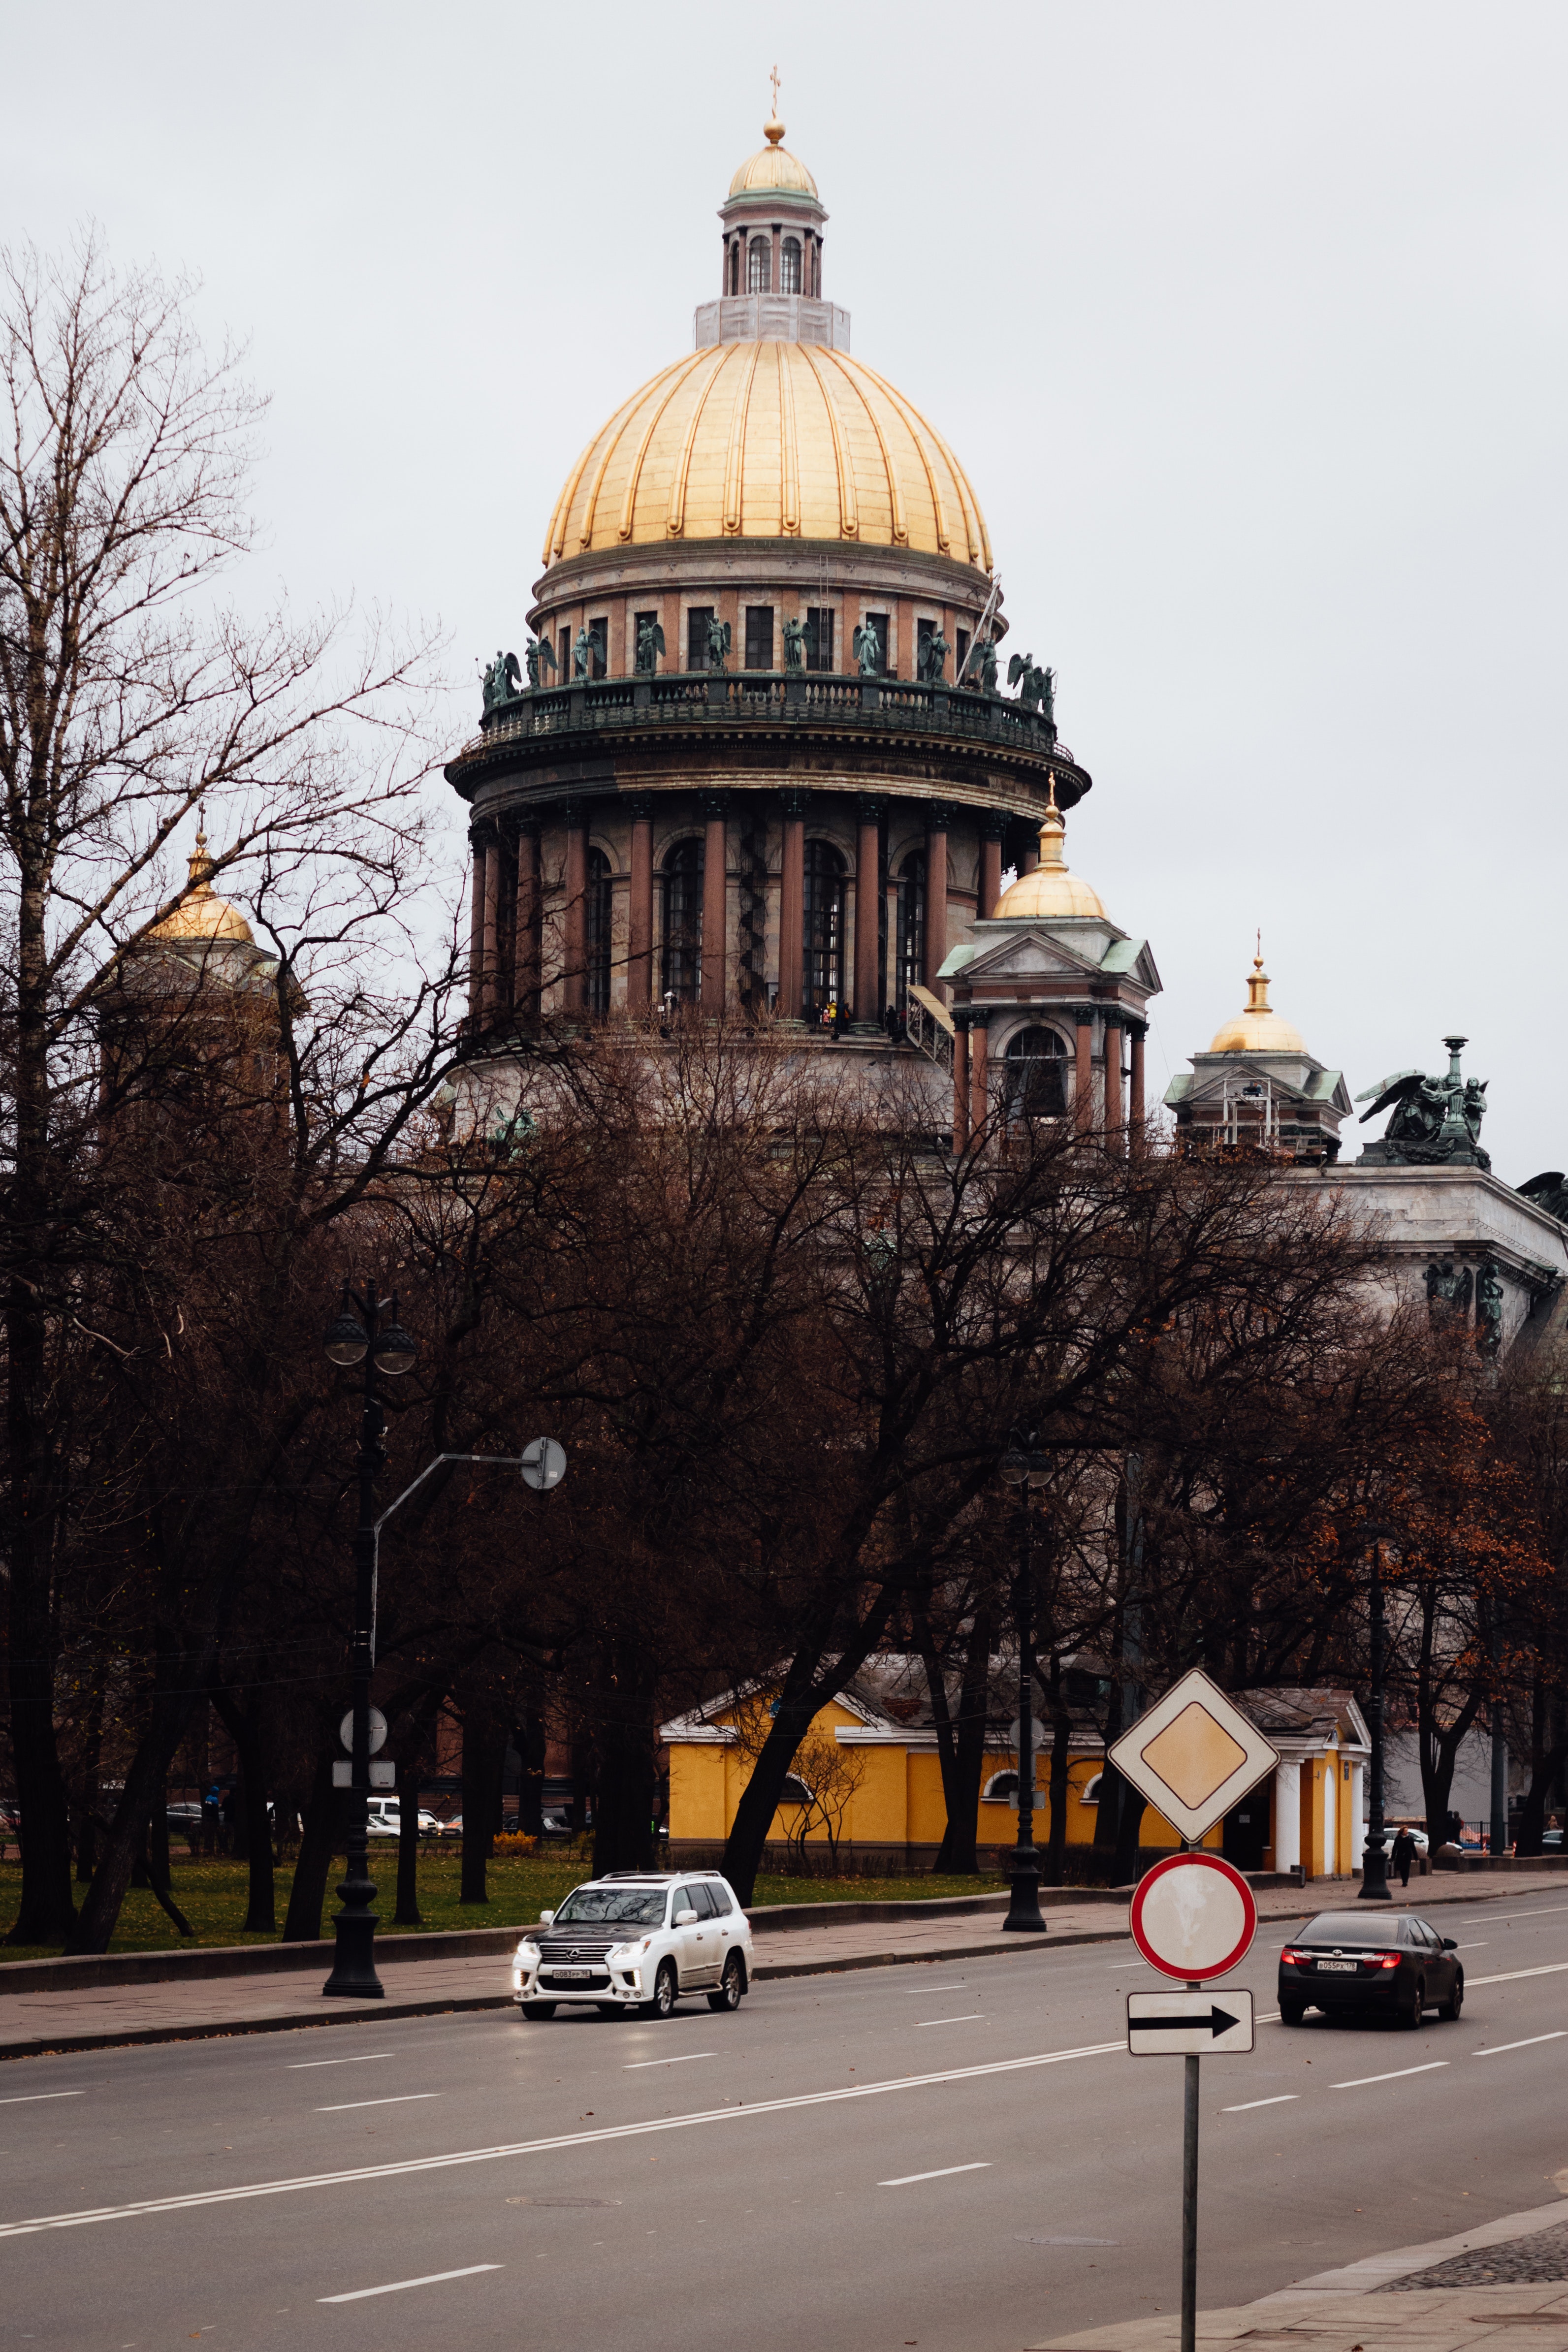
dome, landmark, architecture, building, urban area, city, vehicle, street, traffic, car, metropolis, winter, plant, road, place of worship, vacation, downtown, byzantine architecture, courthouse, monument, tourism